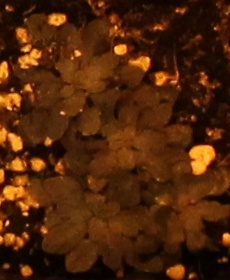
Label: Horseweed